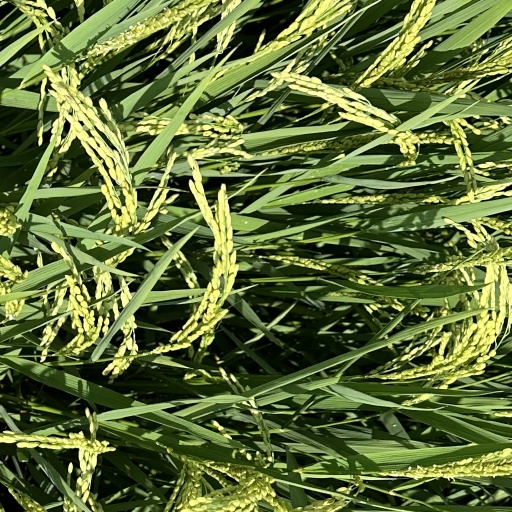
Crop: rice